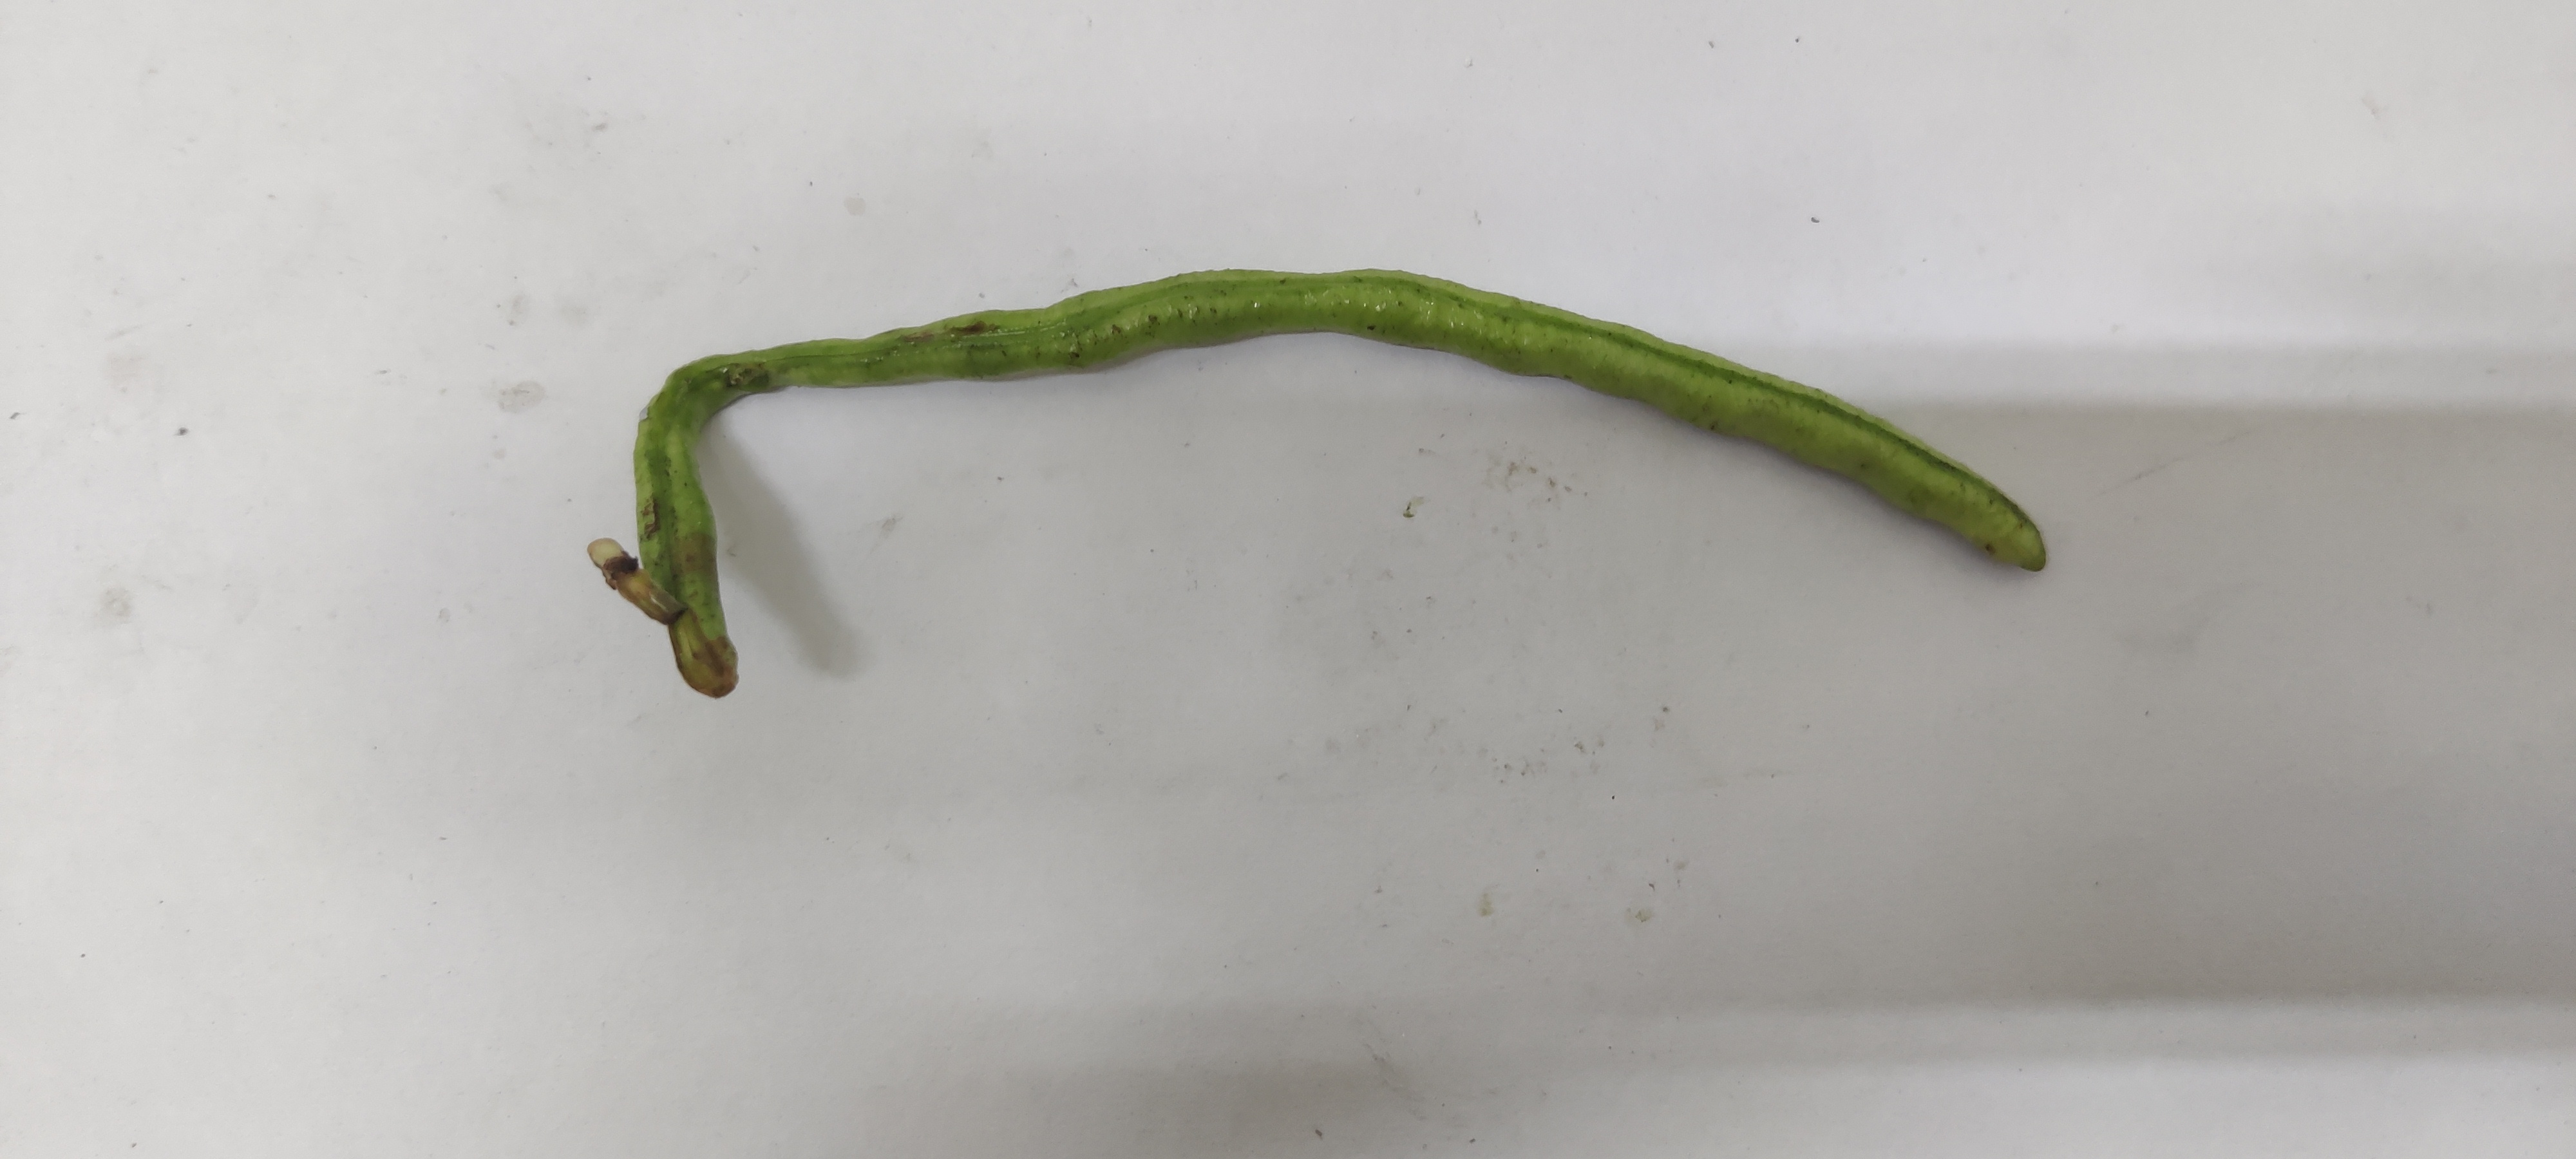
Crop: Cowpea
Condition: Fresh